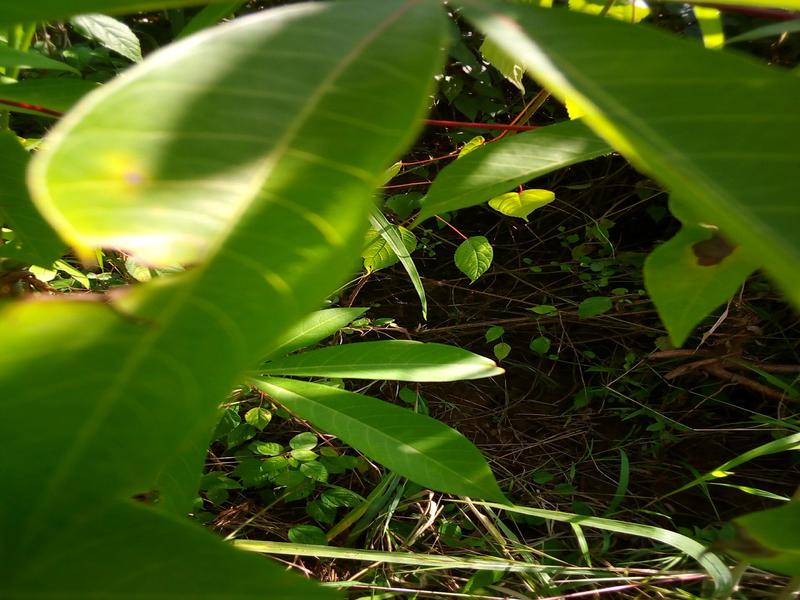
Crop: cassava
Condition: healthy